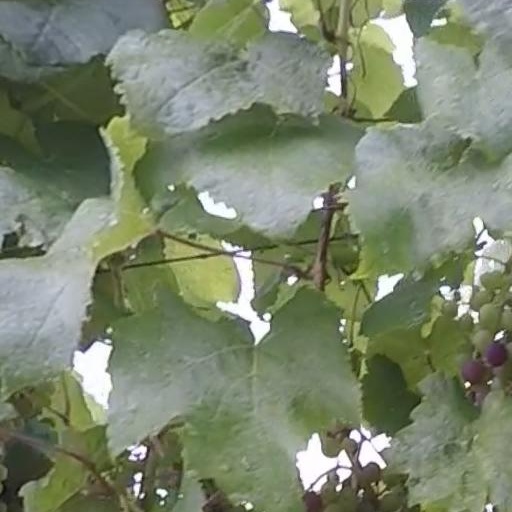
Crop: grape